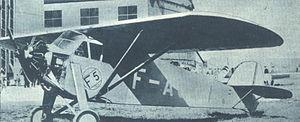
Le Potez 36 était un monoplan de tourisme construit par la société Potez de 1929 à 1933. Le premier vol eut lieu le 27 septembre 1928. Cet appareil est considéré comme celui qui a réellement donné naissance à l'aviation de tourisme dans les années 1930.